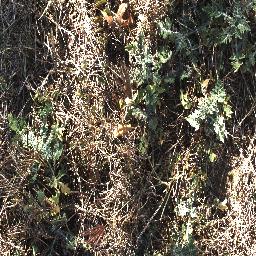
Label: parthenium